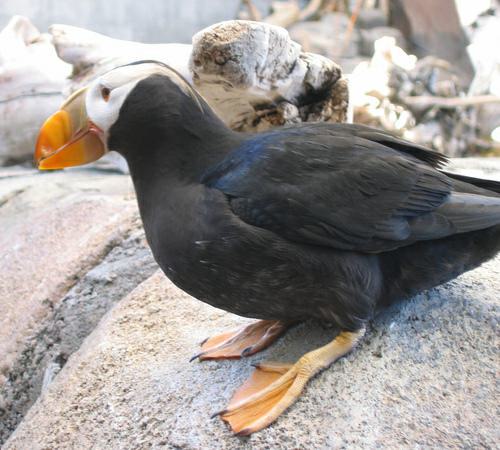
A photo of a horned puffin